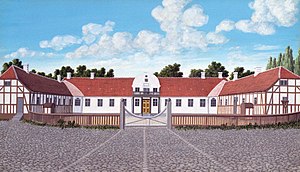
Niels Ringe
Østrupgård (Østruplund)
Østruplund, gouache af Niels Ringe (1791-1854)
Niels Ringe var en dansk amatørmaler.